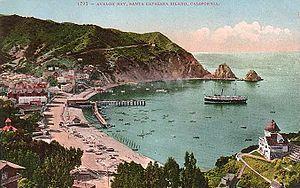
L'île de Santa Catalina est une île rocheuse de 194 km² située sur la côte de Californie faisant partie de Channel Islands. Elle est située à 35 km environ de San Pedro et fait partie du comté de Los Angeles.